Eintracht Frankfurt (women)

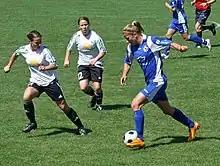
Frankfurt against Potsdam in May 2008

Eintracht plays their homegames in the Stadion am Brentanobad, a stadium in the Rödelheim district of Frankfurt they share with the men's team of Rot-Weiss Frankfurt. Stadion am Brentobad is owned by the city of Frankfurt and has a capacity of 5,200 with 1,100 of those being roofed seats. In recent seasons Eintracht had the highest attendance average in the Bundesliga with more than 1,000 spectators on average.